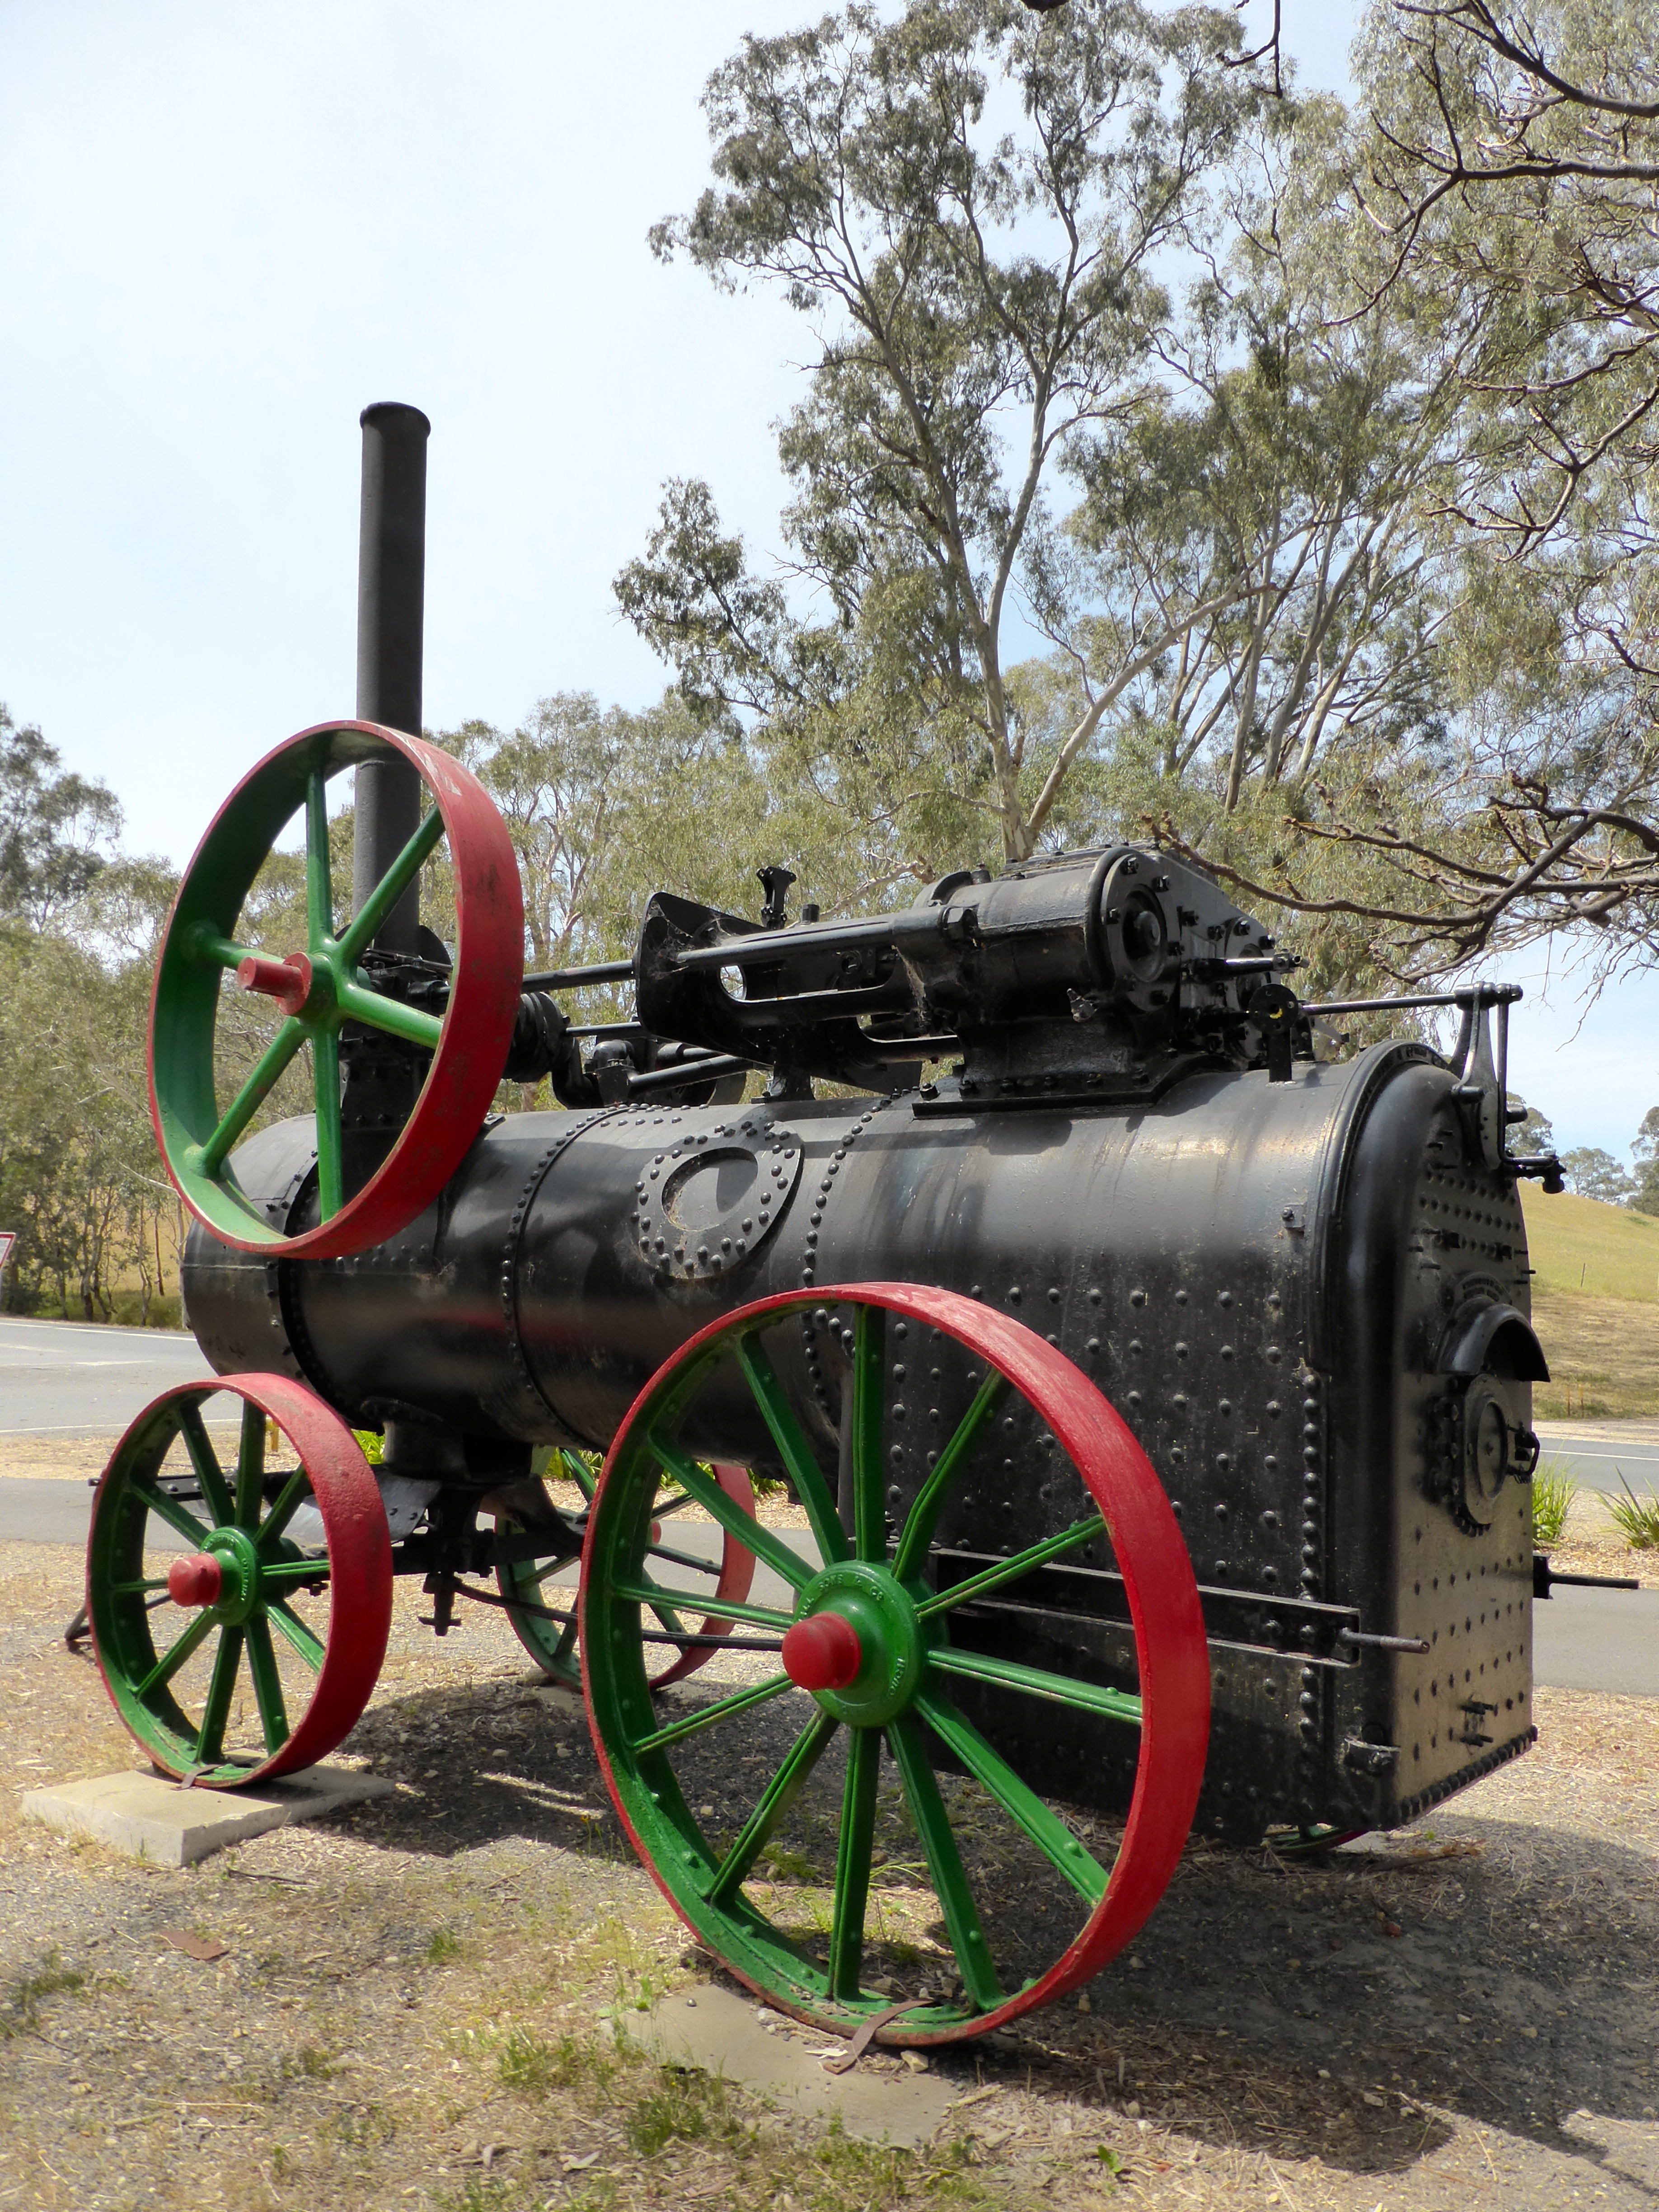
vintage, antique, wheel, steam, old, train, transportation, transport, vehicle, industrial, machine, weapon, power, locomotive, engine, history, steam engine, cannon, iron, historical, classic, automotive engine part